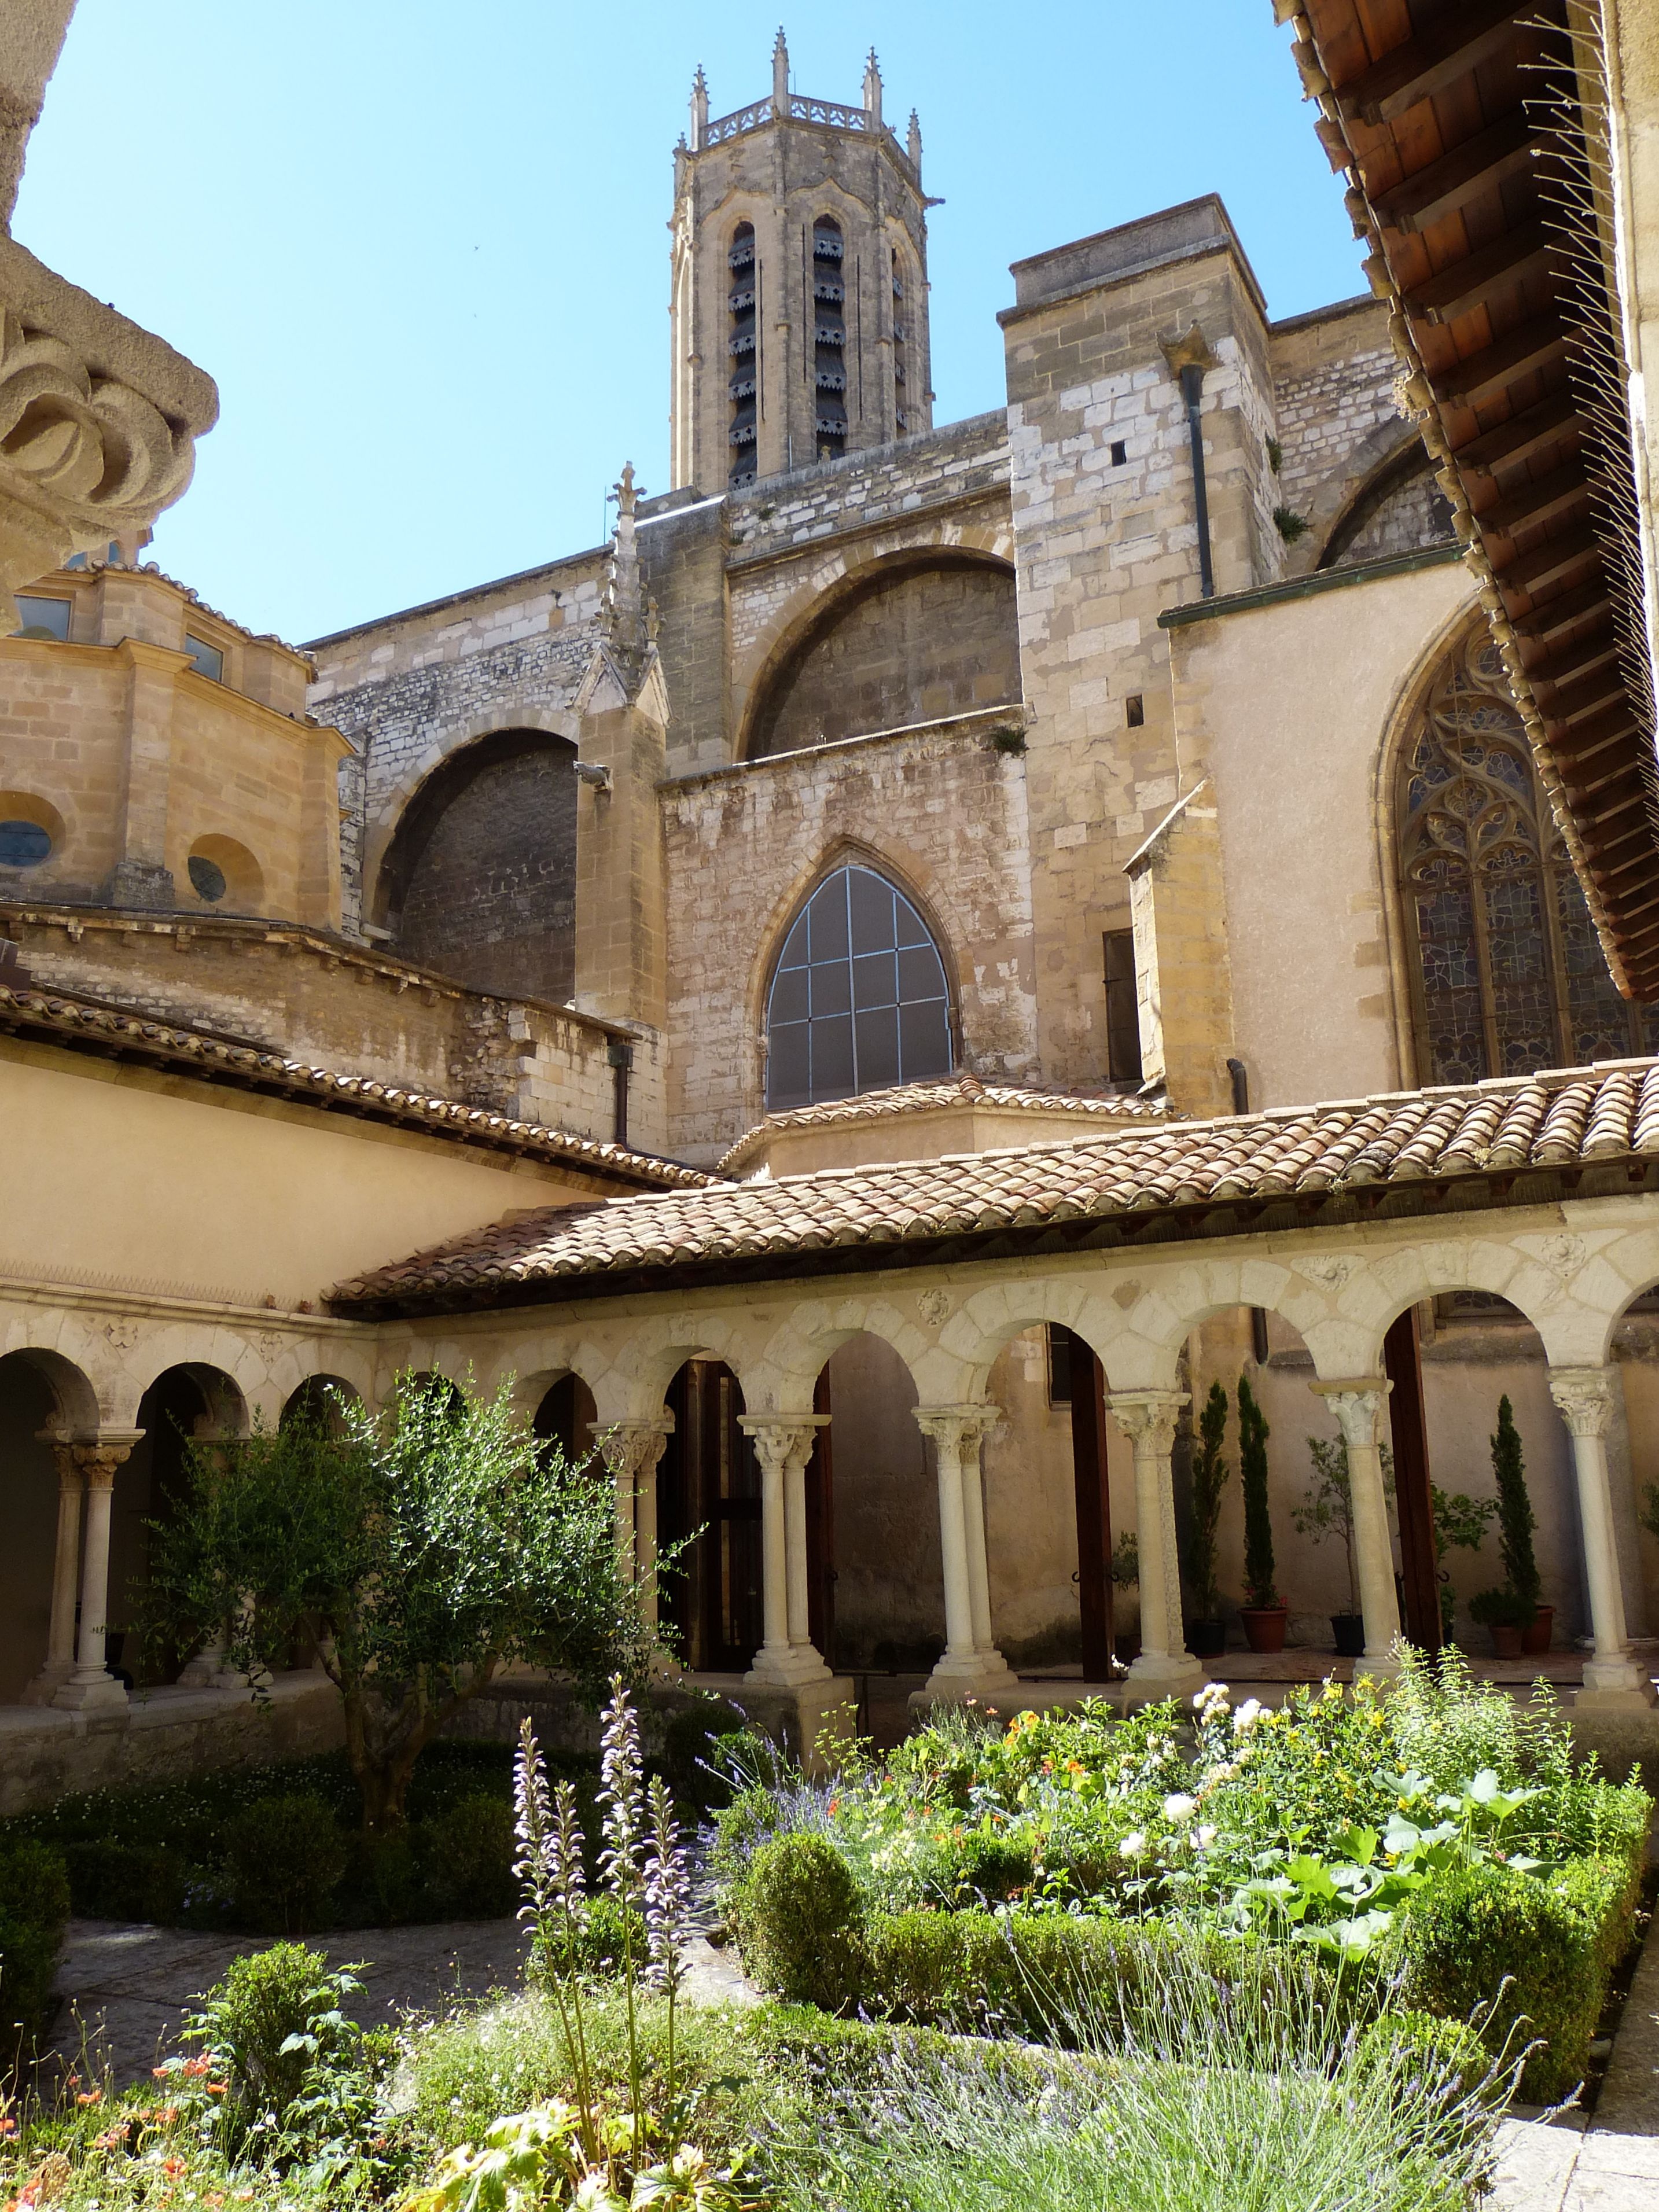
architecture, building, village, church, cathedral, garden, place of worship, courtyard, monastery, abbey, cloister, romanesque, estate, historically, middle ages, columnar, rhaeto romanic, ancient history, spanish missions in california